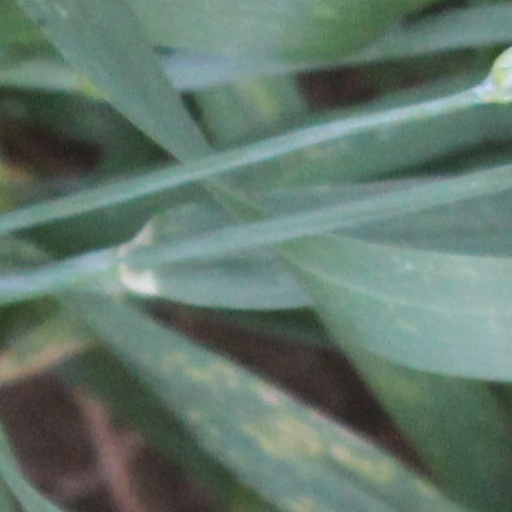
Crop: wheat